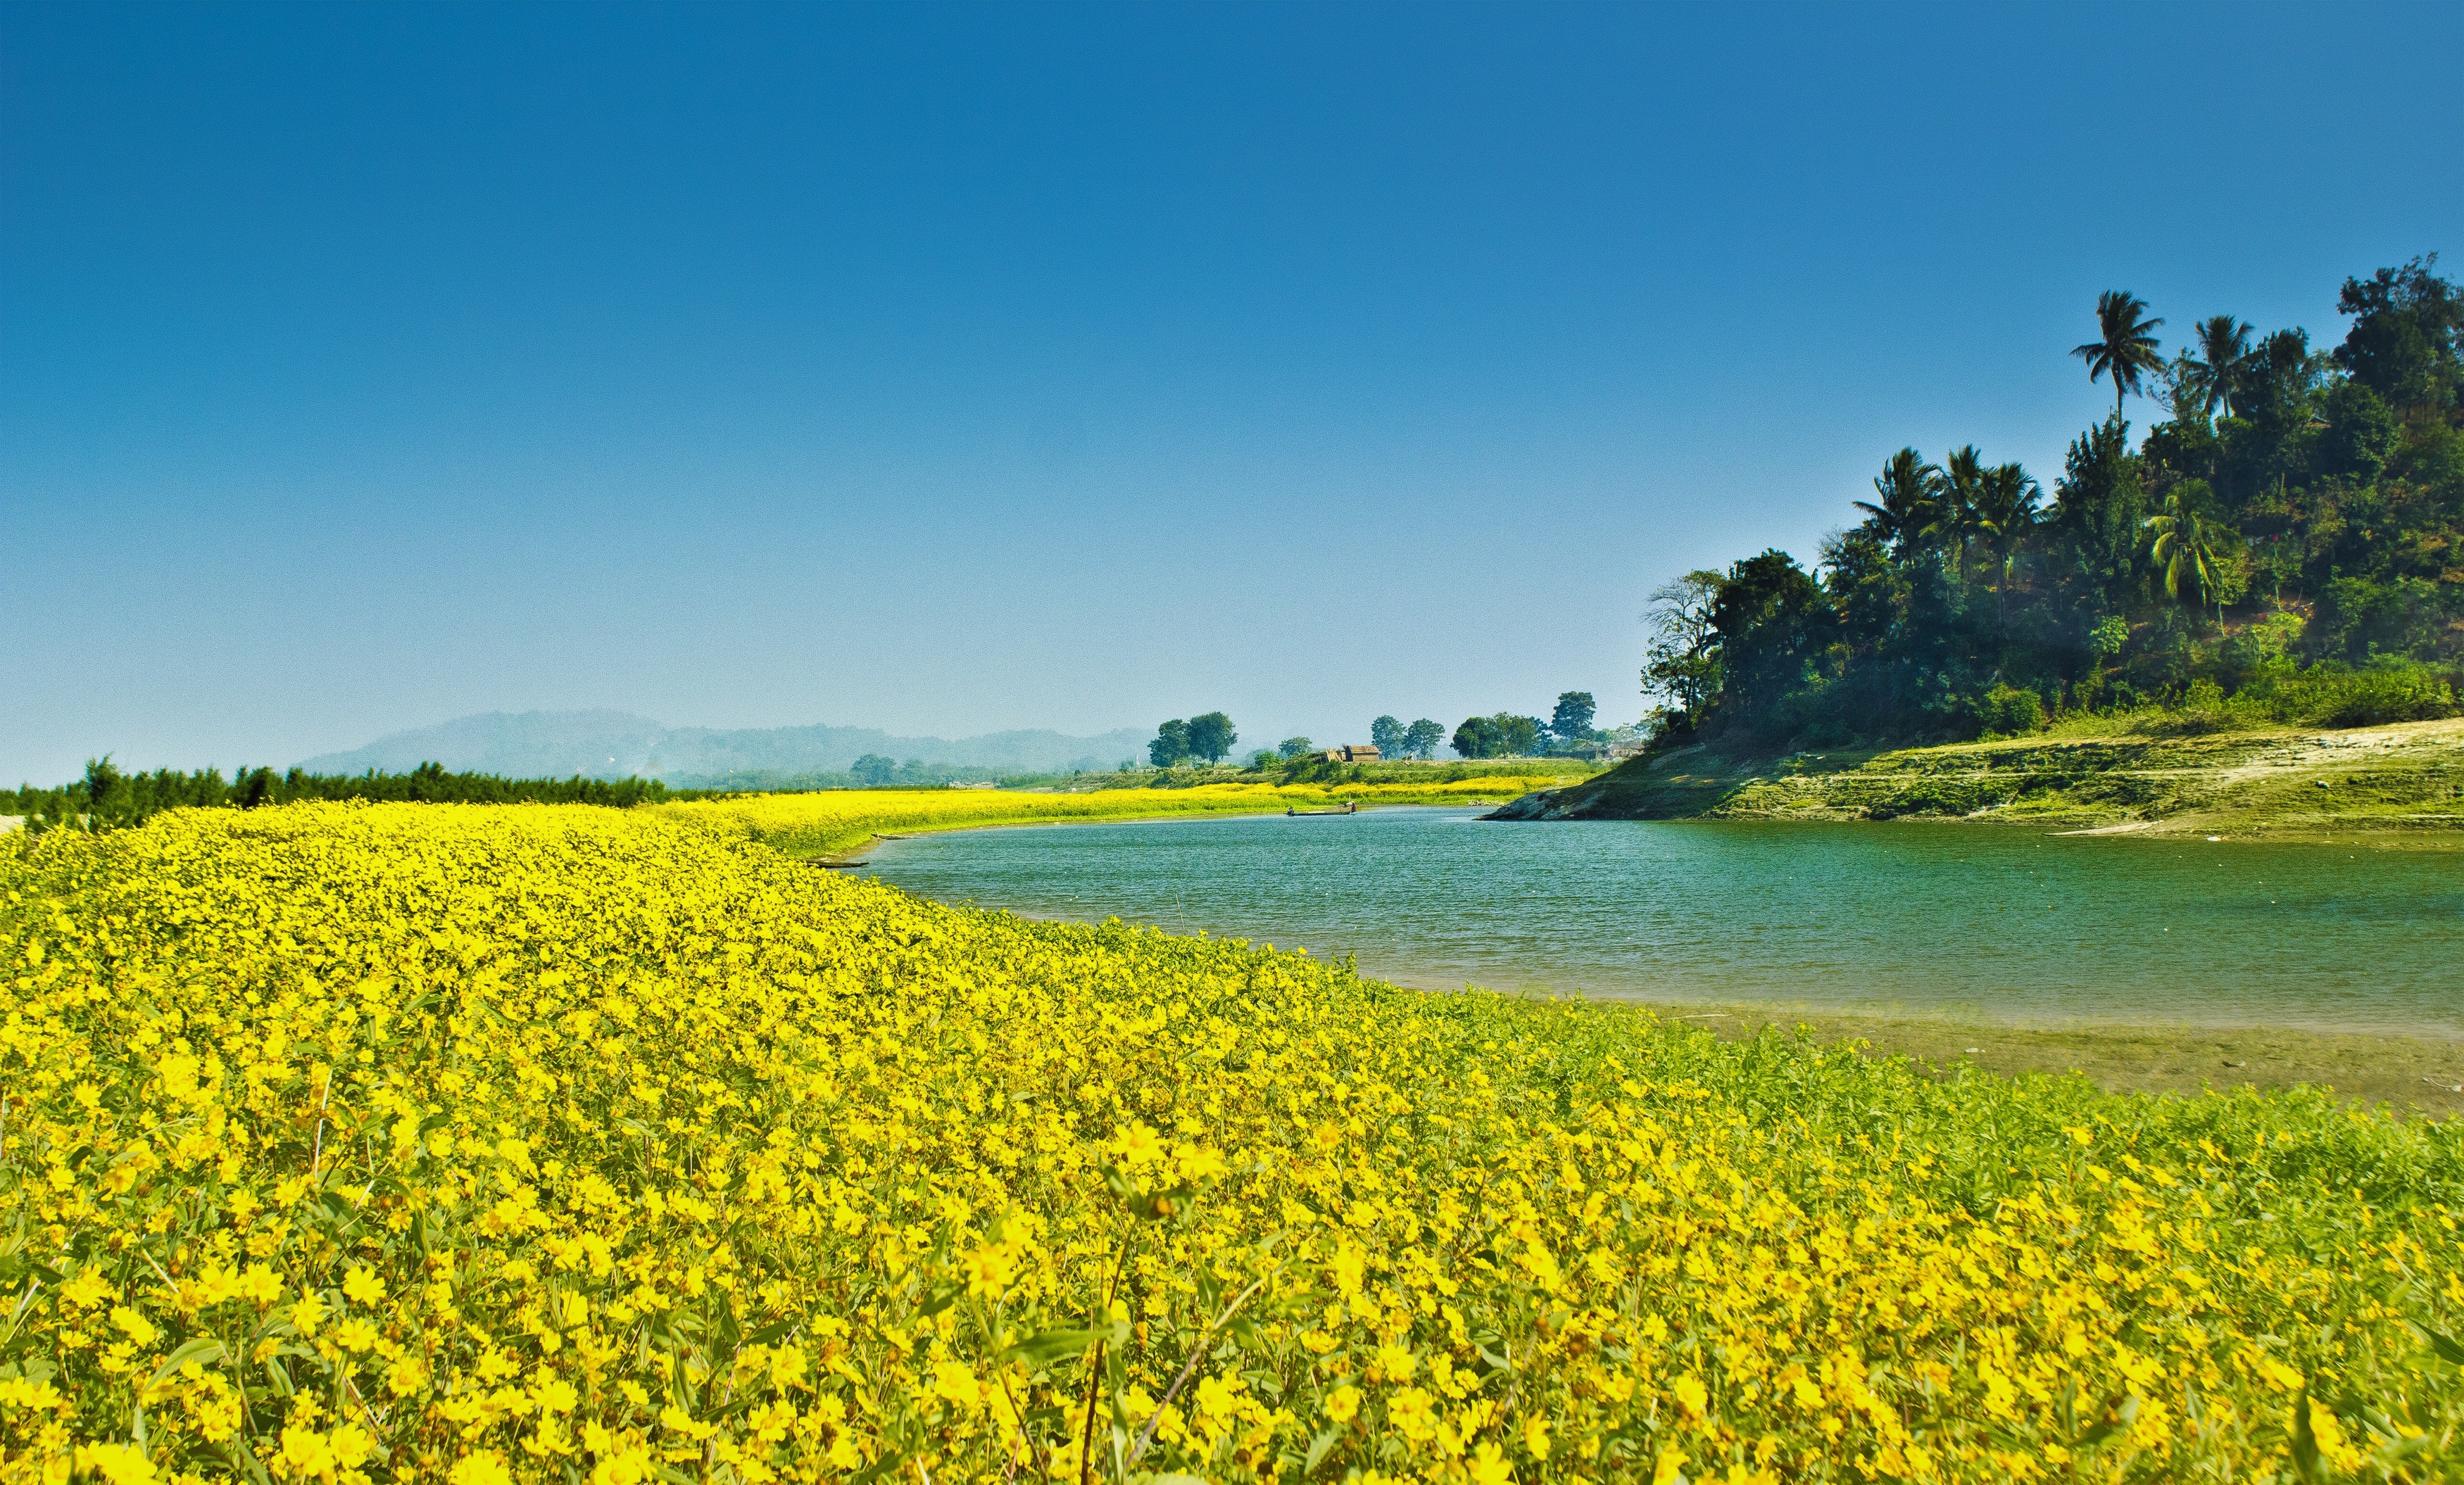
landscape, grass, horizon, plant, sky, field, farm, meadow, prairie, countryside, hill, flower, flock, travel, farming, produce, vegetable, holiday, agriculture, plain, rapeseed, sunflower, wildflower, background, grassland, wallpaper, india, canola, farmyard, ecosystem, brassica, rural area, abruzzo, flowering plant, assam, sunflower seed, grass family, land plant, mustard plant